Electoral district of Bundamba

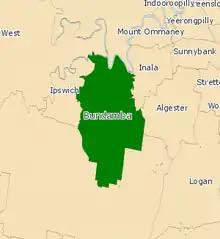
Electoral map of Bundamba 2008

Bundamba is a Legislative Assembly of Queensland electoral division in the state of Queensland, Australia.